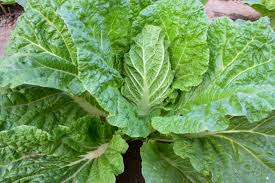
Label: trash